Sd.Kfz. 10

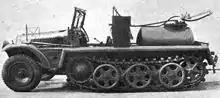
A Sd.Kfz. 10/3

The "D 7" was the mass-production model and differed mainly from the "D 6" by having different tracks and a Maybach "NL 38 TRKM" engine. The "NL 38 TRK" had proven to have too much compression for the 74 octane ("OZ 74") gasoline decreed for use after 1 October 1938, and had to be modified with a new cylinder head and shorter pistons, but this did not change the engine's power. Deliveries began in October 1938 with one of the first machines off the production line demonstrated for the army on 11 October 1938. Early machines had two fuel tanks: one of and the other of , but they were replaced by a single at the end of 1939. Also the "NL 38 TRKM" engine was replaced in late 1939 by the "HL 42 TRKM," for which the stroke had been increased to 110 mm, thereby increasing the displacement from to and the power from to . From the beginning of 1940, stronger road wheels came into use, and during 1940 the hull rear was reinforced to allow the vehicle to tow heavier loads like the "7.5 cm PaK 40" anti-tank gun, "15 cm sIG 33" infantry gun and the "10.5 cm leFH 18" howitzer. An air compressor was added later for loads equipped with air brakes. These were designated as "Model (Ausführung - Ausf.) B". In 1943 the semi-automatic transmission was replaced by a manual transmission.